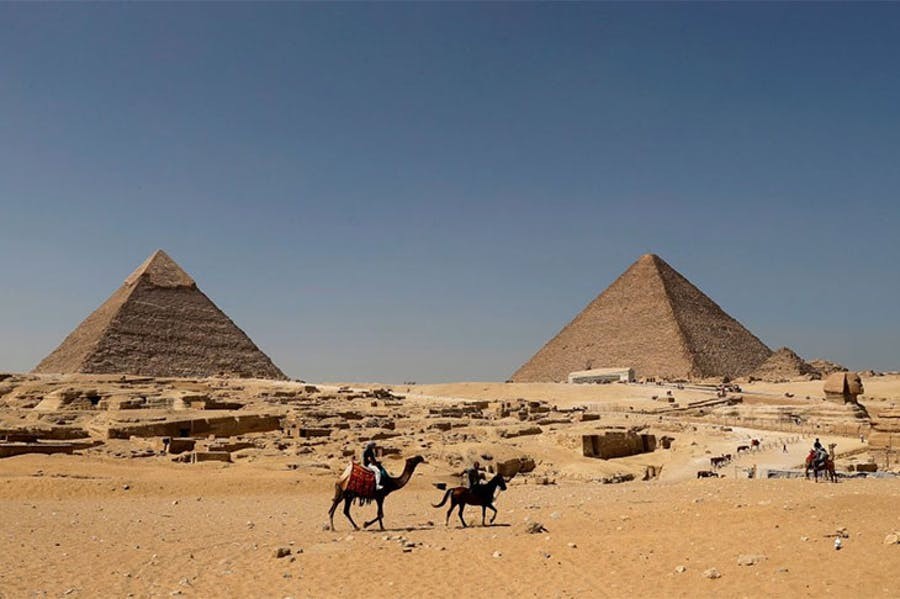
Landmark: Pyramids of Giza